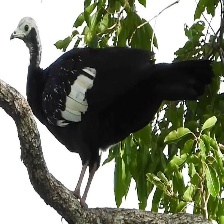
Species: BLUE THROATED PIPING GUAN
Scientific name: PIPILE CUMANENSIS